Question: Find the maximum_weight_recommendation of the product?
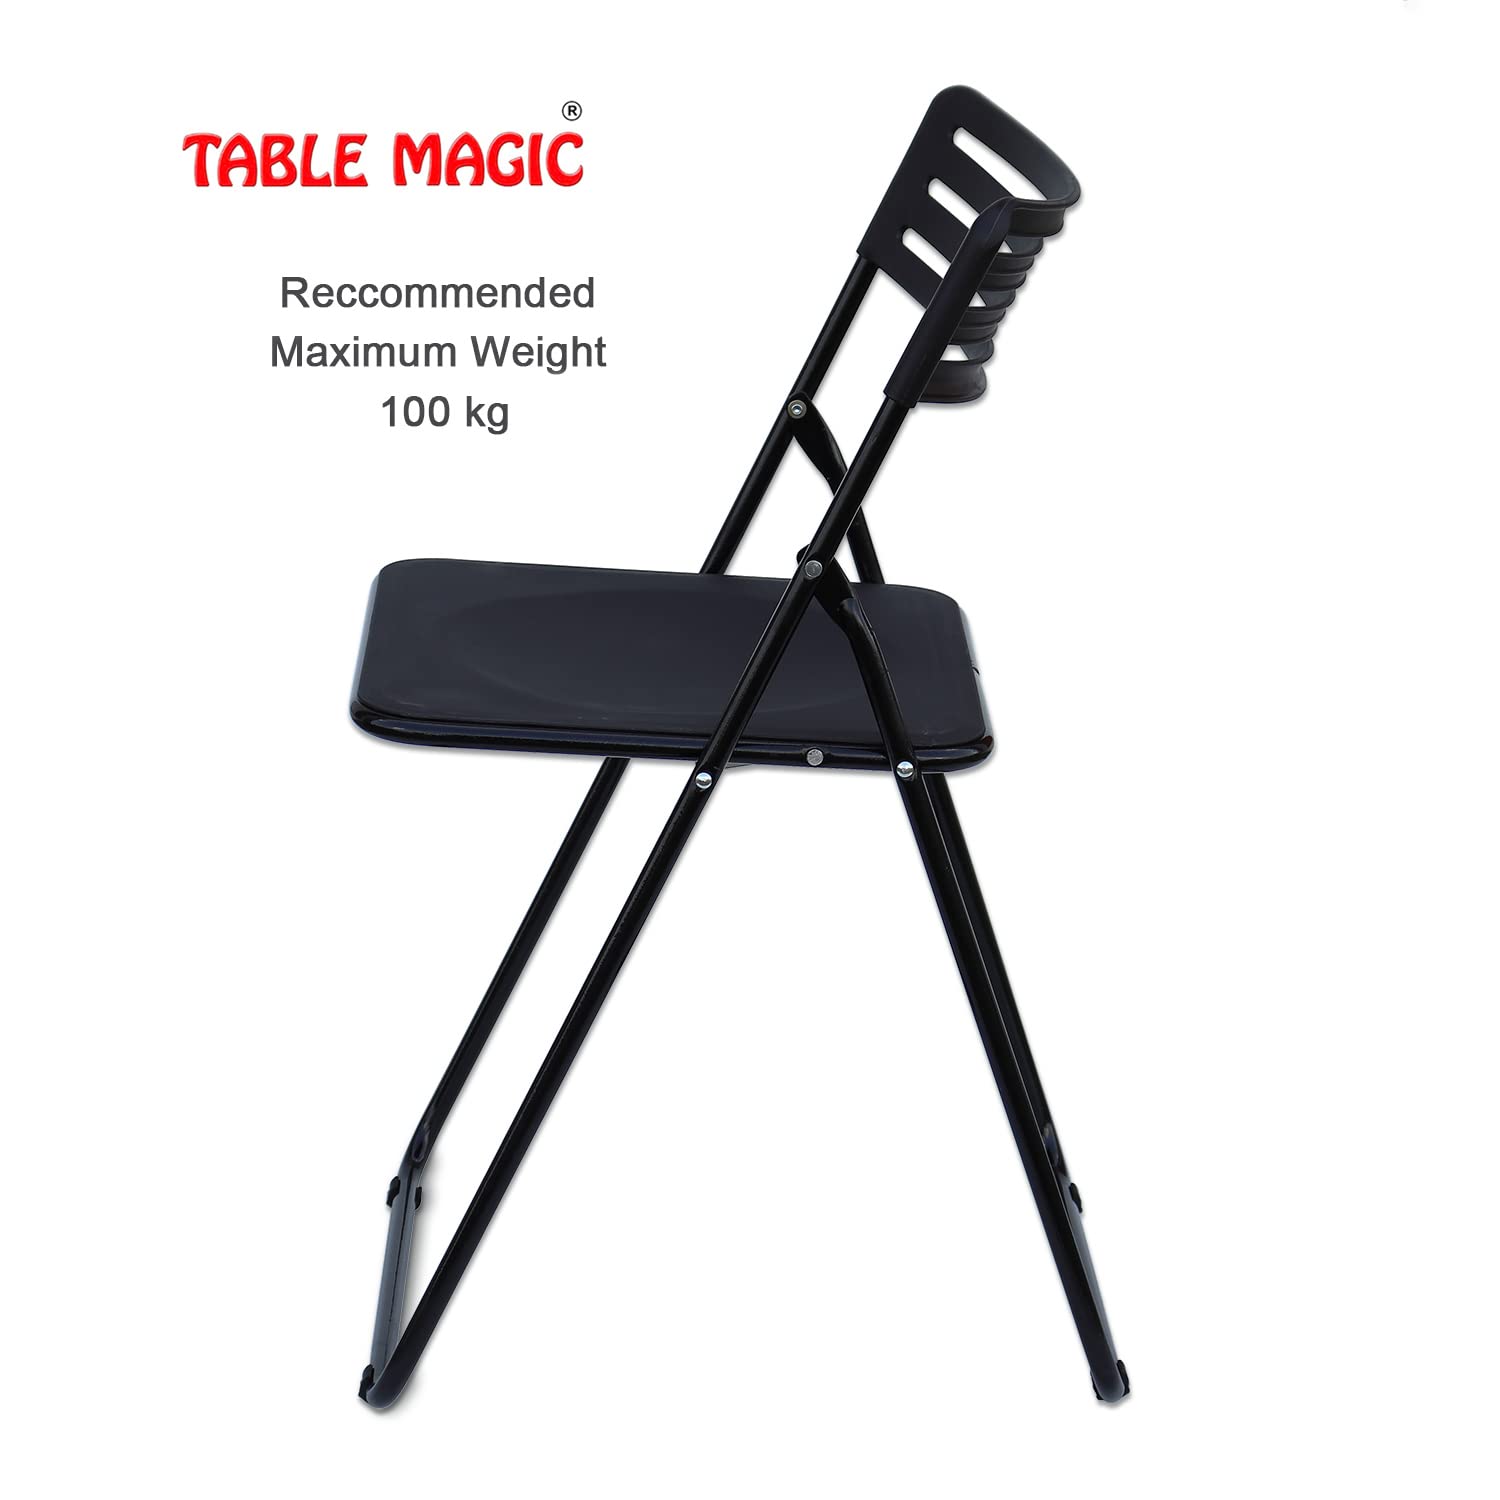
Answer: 100 kilogram